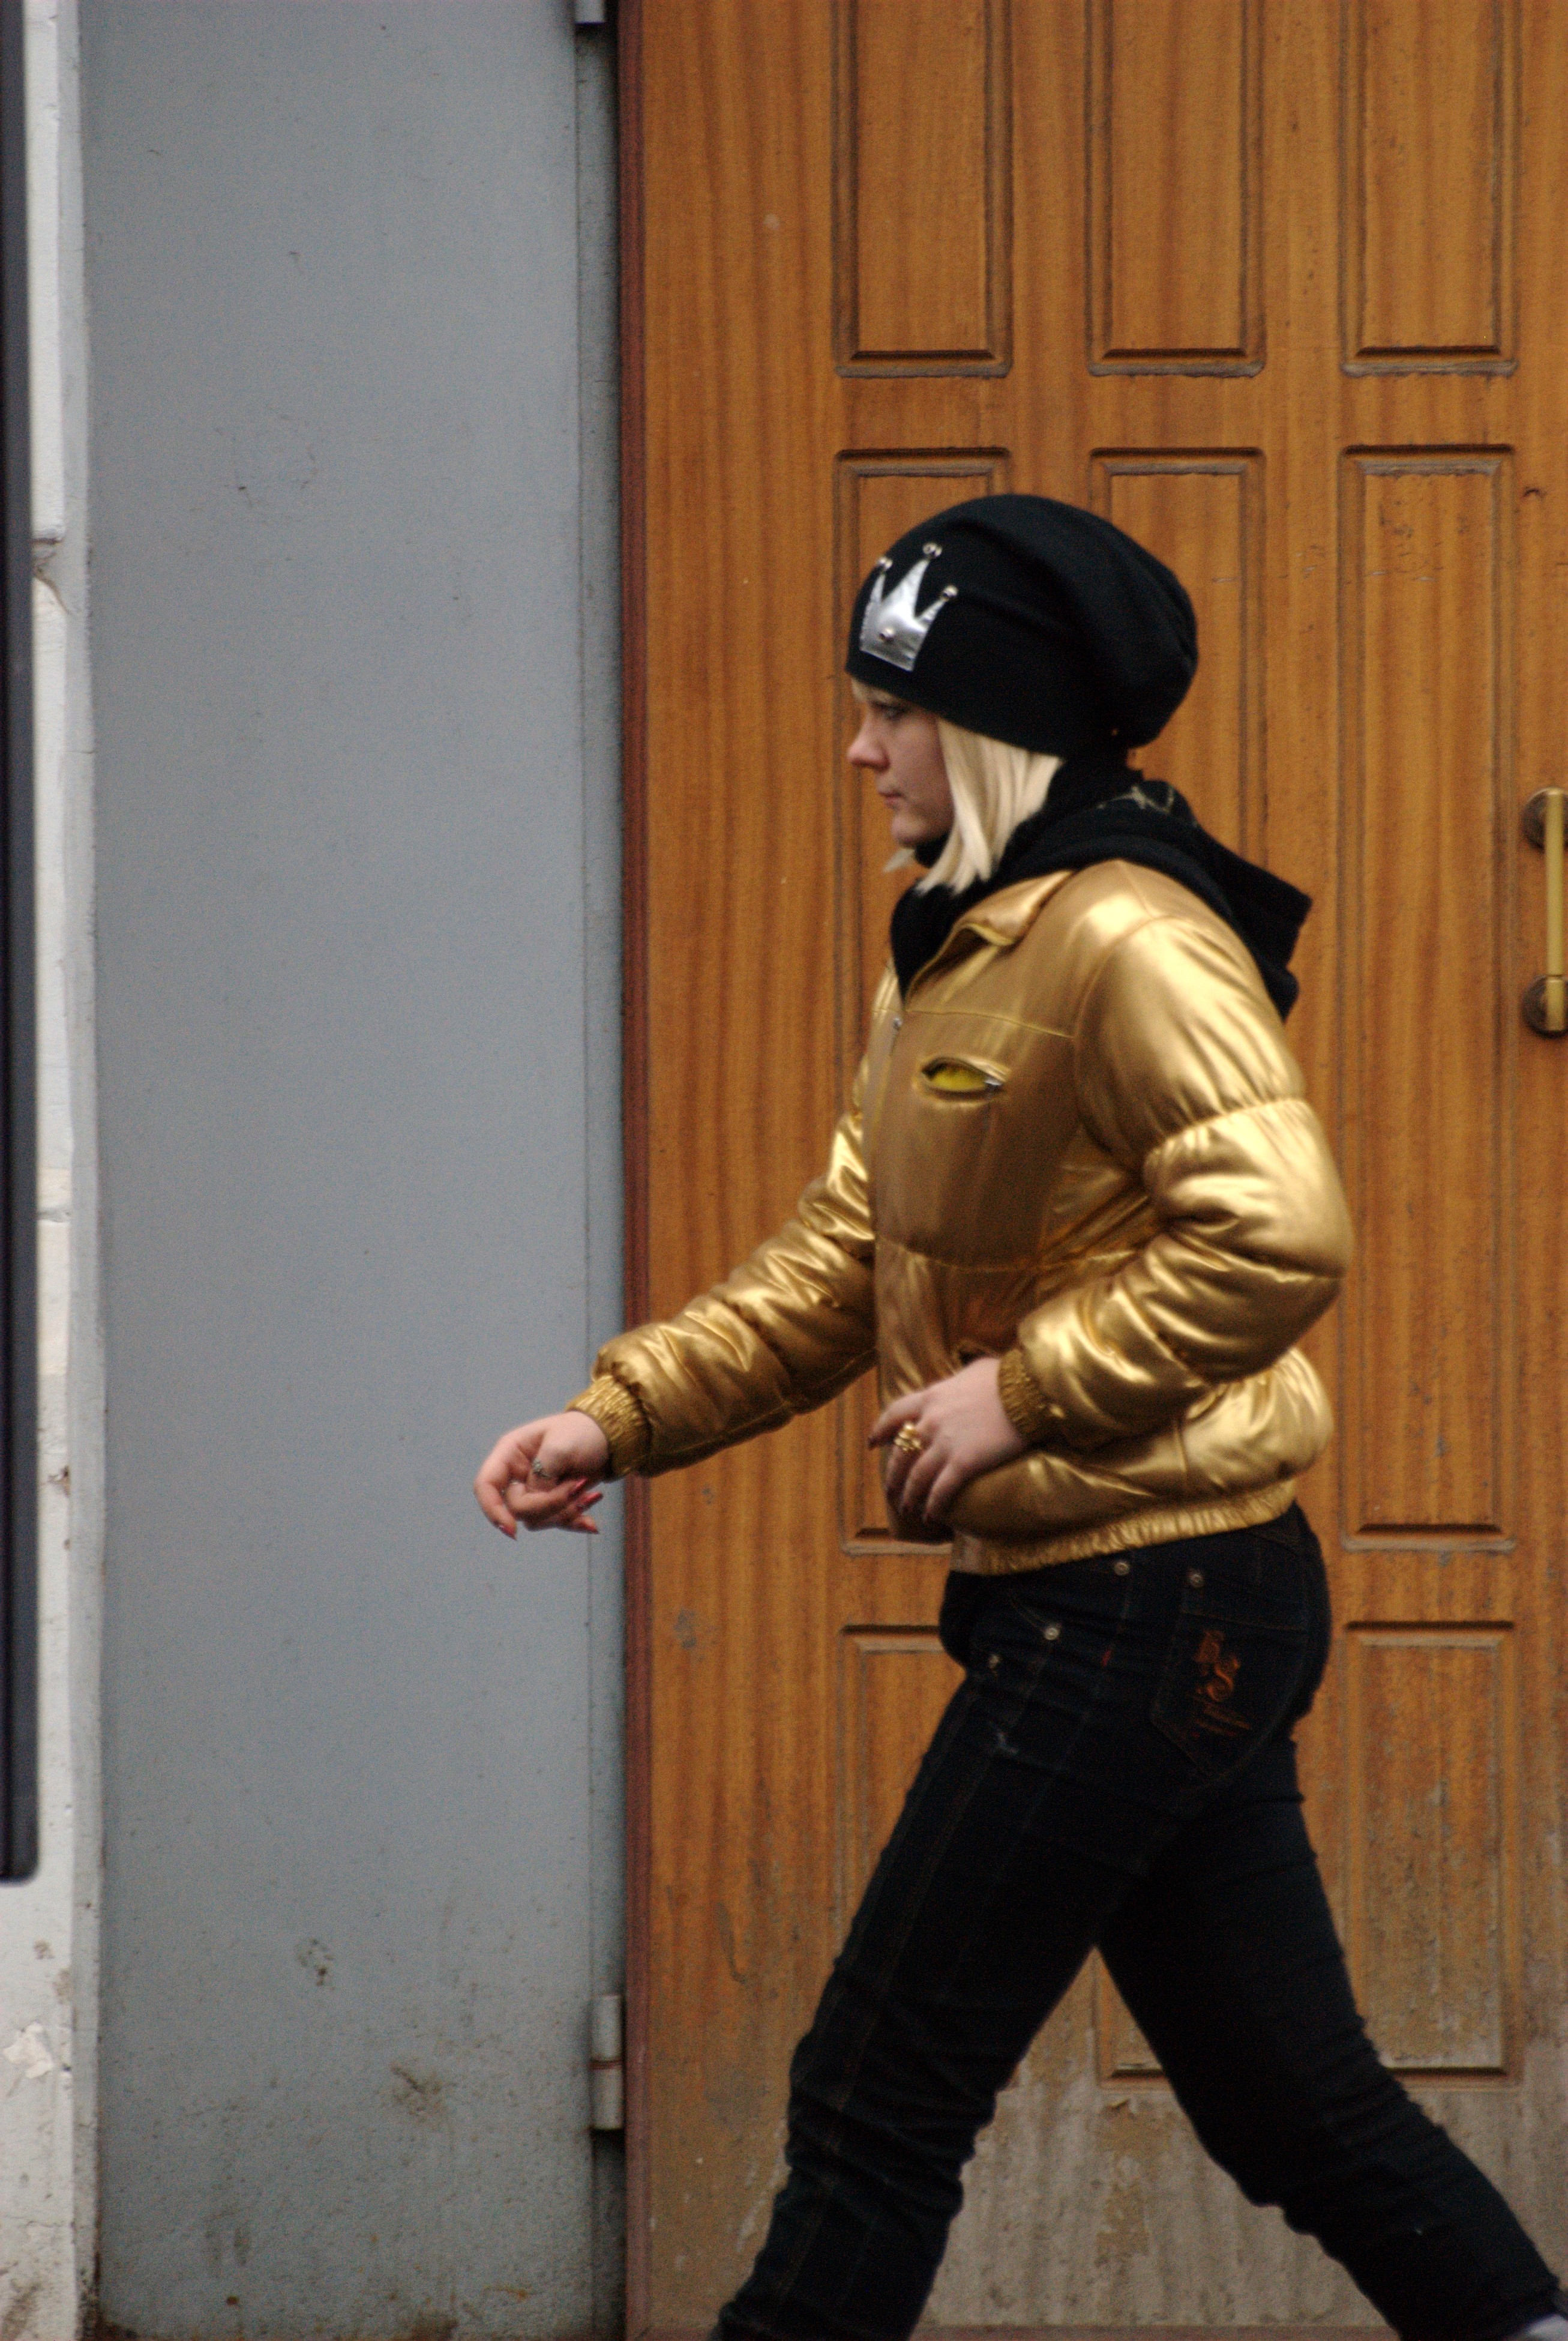
person, soldier, nikon, clothing, d80, costume, nikond80